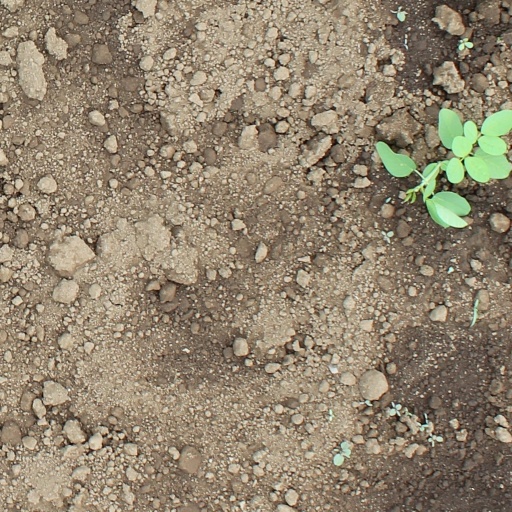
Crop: soybean